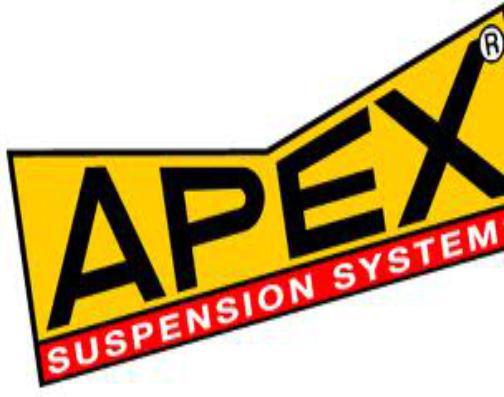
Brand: Apex
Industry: Others